Bill Sneazwell

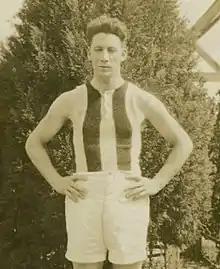
Sneazwell during his Collingwood career

William Henry John Sneazwell (3 April 1906 – 14 December 1967) was a former Australian rules footballer who played for the Collingwood Football Club in the Victorian Football League (VFL).